Fresh Kills Landfill

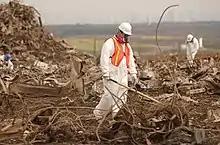
Worker combing through debris from the World Trade Center at the Fresh Kills landfill; Manhattan is visible in the distance

Operations during the 1960s were conducted in three locations named "Plant 1", "Plant 2", and "Brookfield Avenue." Plant #1 was located at the site of an old factory on the south side of the junction of the Great Fresh Kills, and Little Fresh Kills. It was reachable via Muldoon Avenue. Plant #2 was located a bit upstream on the north side of Fresh Kills near where Richmond Creek branches off. It was reachable from Victory Boulevard. The Brookfield Avenue site was north of the Arthur Kill Road and Brookfield Avenue intersection.